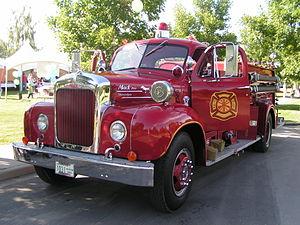
Mack Trucks est un fabricant américain de camions. La société est passée dans le giron de Renault Véhicules industriels en 1990. Volvo A.B. rachète le groupe Renault Trucks et fait en même temps l'acquisition de Mack. La société produit des camions de chantier mais également des véhicules destinés aux longues distances.